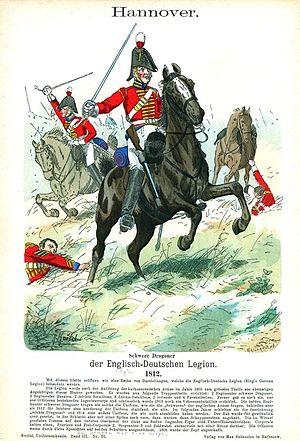
La bataille de García Hernández se déroule le 23 juillet 1812 à Garcihernández, en Espagne, dans le cadre de la guerre d'indépendance espagnole. Elle oppose un corps d'infanterie français commandé par le général Maximilien Sébastien Foy à la cavalerie anglo-allemande du général George Bock. L'affrontement se solde par une victoire britannique.
Un carré d'infanterie est une formation militaire de combat qu'une unité d'infanterie forme en ordre serré quand elle est menacée d'une attaque de cavalerie.
Le combat de Majadahonda se déroule le 11 août 1812 à Majadahonda, près de Madrid, dans le cadre de la guerre d'indépendance espagnole. Il oppose la cavalerie française du général Anne-François-Charles Trelliard à un corps de cavalerie anglo-portugais commandé par le général Benjamin D'Urban.